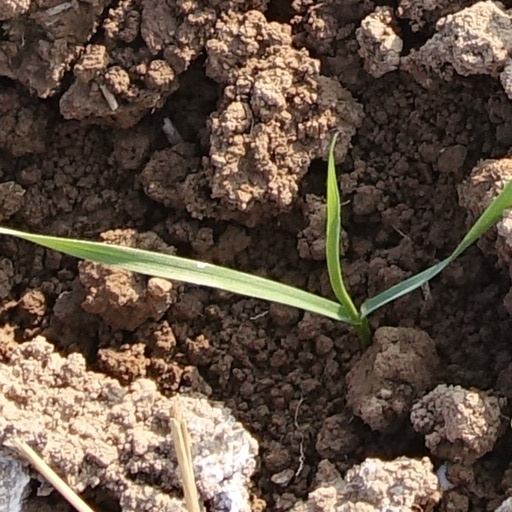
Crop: wheat